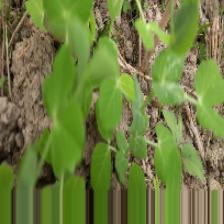
Label: Normal